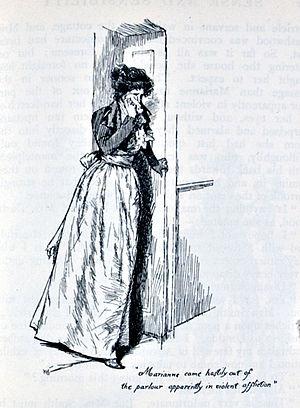
Marianne Dashwood est un personnage de fiction du roman Sense and Sensibility, premier roman édité, en 1811, de la femme de lettres britannique Jane Austen. Elle partage avec sa sœur aînée, Elinor, la fonction de protagoniste, puisque le roman raconte les aventures sentimentales parallèles des deux sœurs.